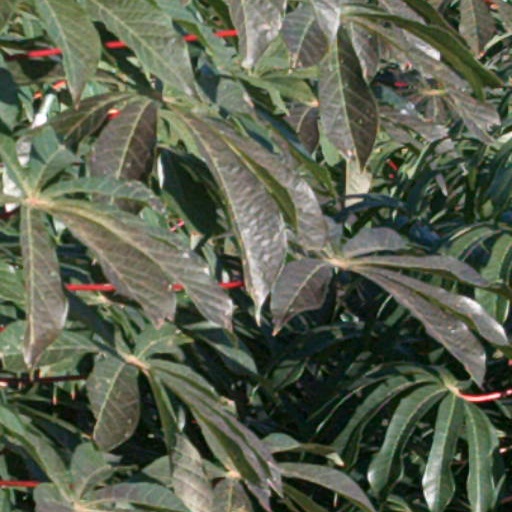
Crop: cassava